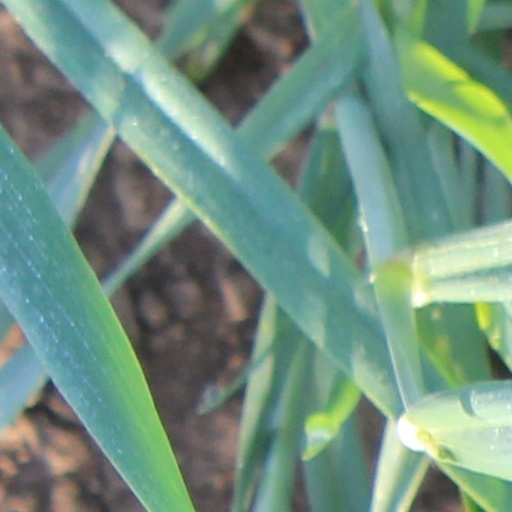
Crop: wheat